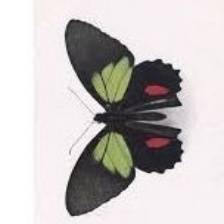
Species: GREEN CELLED CATTLEHEART